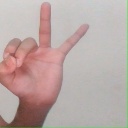
अक्षर: ण